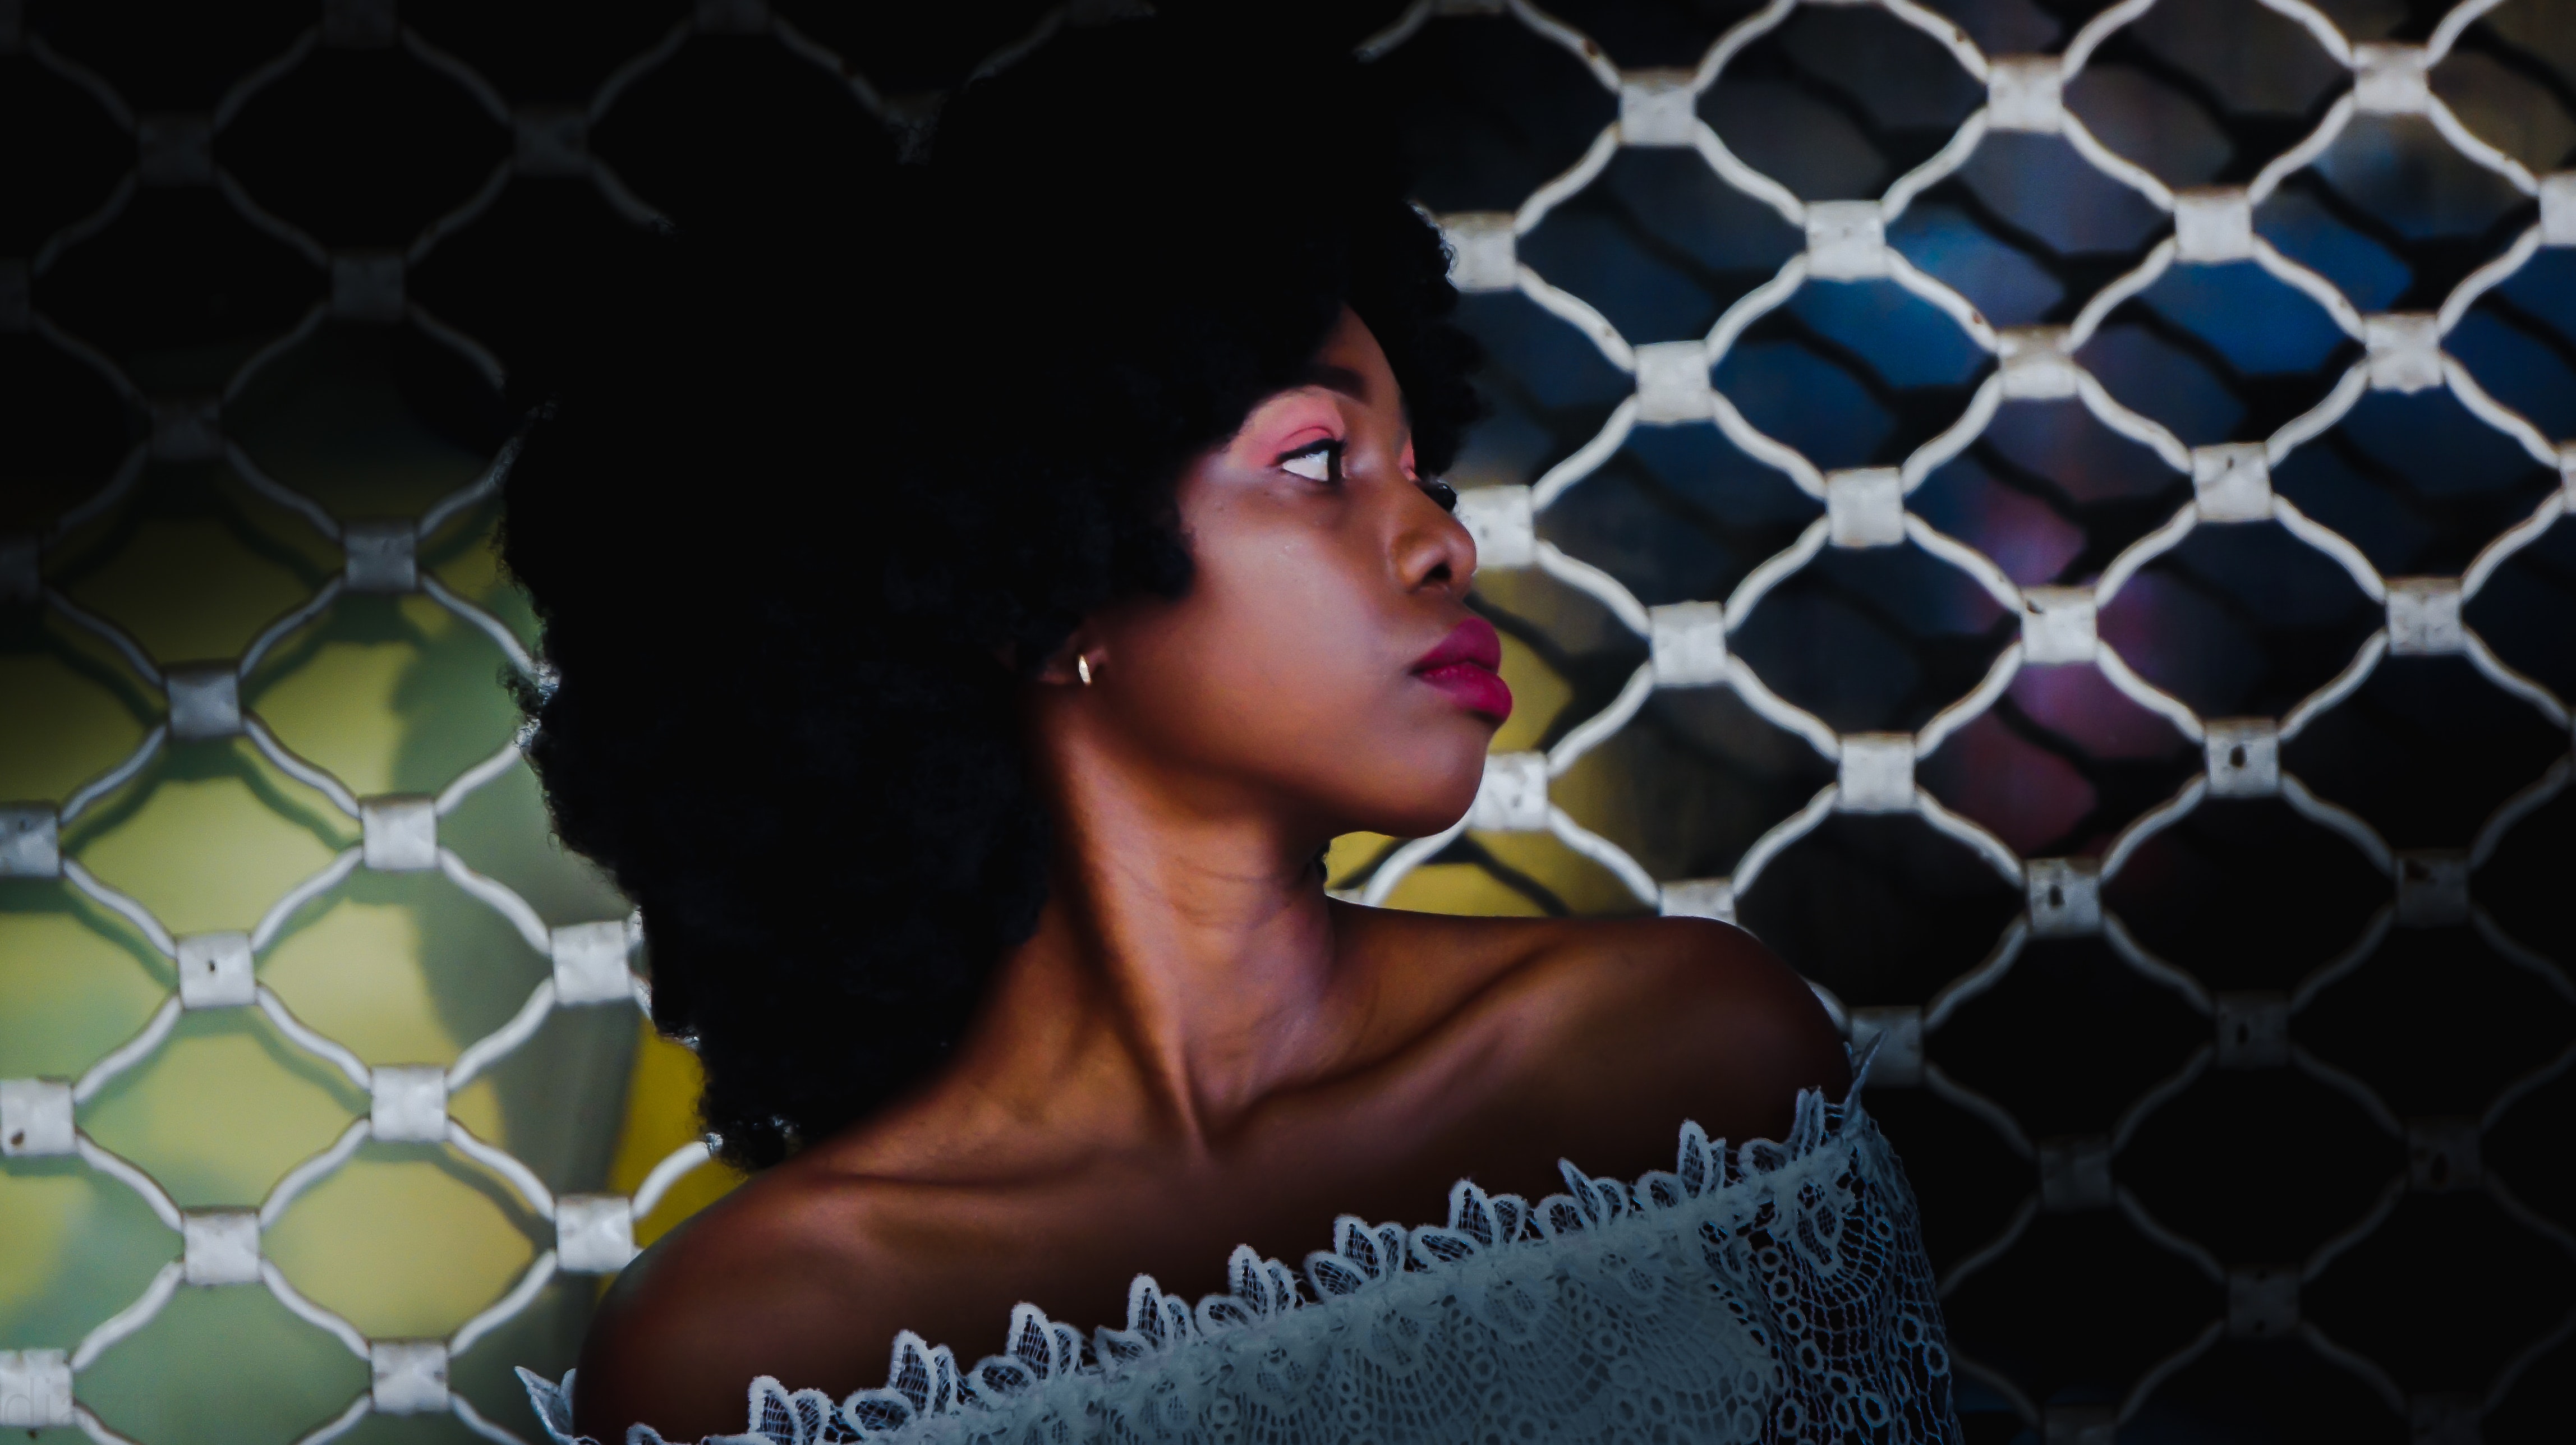
hair, beauty, black hair, lip, model, human, eye, photography, fun, photo shoot, muscle, chain link fencing, net, smile, mesh